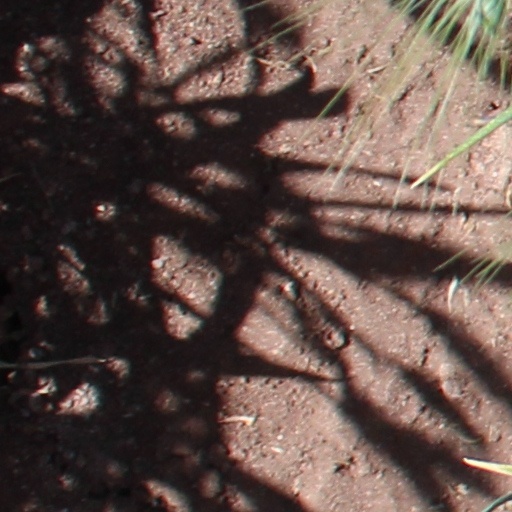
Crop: wheat